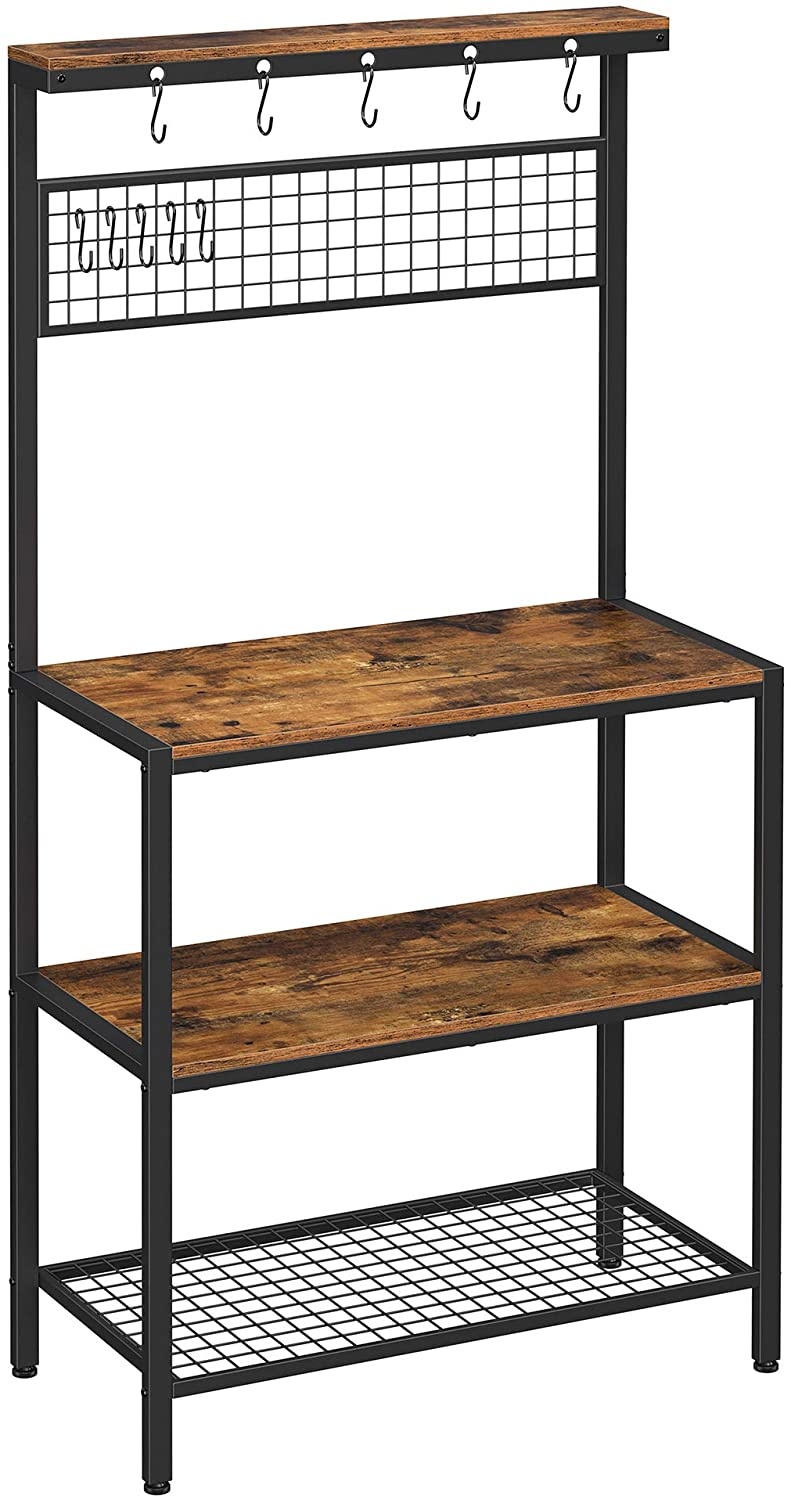
Industrial Kitchen Baker's Rack with Storage Shelves 10 Hooks and Metal Mesh Shelf 84 x 40 x 170 cm Rustic Brown
This item stands out for the following characteristics: In Great Style: Make your kitchen as charming as a New York loft with this industrial shelf. Combining an steel frame and rustic brown shelves, this cupboard infuses the welcoming and lively atmosphere that you are looking for in your kitchen Oven, Microwave, Coffee Machine: If all of these are essential items for you, don't worry! Strong steel frame and quality 15 mm thick chipboard have the strength, so you can put nearly all you need on this kitchen shelf Free Your Imagination: Place pots on the 3 shelves, customise the mesh panel by hanging cups and potholders, leave ladles and spatulas on the top hooks, and use the top narrow shelf for spice jars - now it's up to you! No Nerves: It is already difficult to prepare delicious food in the kitchen. That's why we made assembly easy with numbered parts and spare screws, and equipped this kitchen cabinet with adjustable feet to avoid any wobbling The box includes the product, all its components, and a simple set of instructions. One product per package.
Brand: Newaim
Category: Furniture > Cabinets & Storage > Kitchen Cabinets > Hutch-Style Kitchen Cabinets